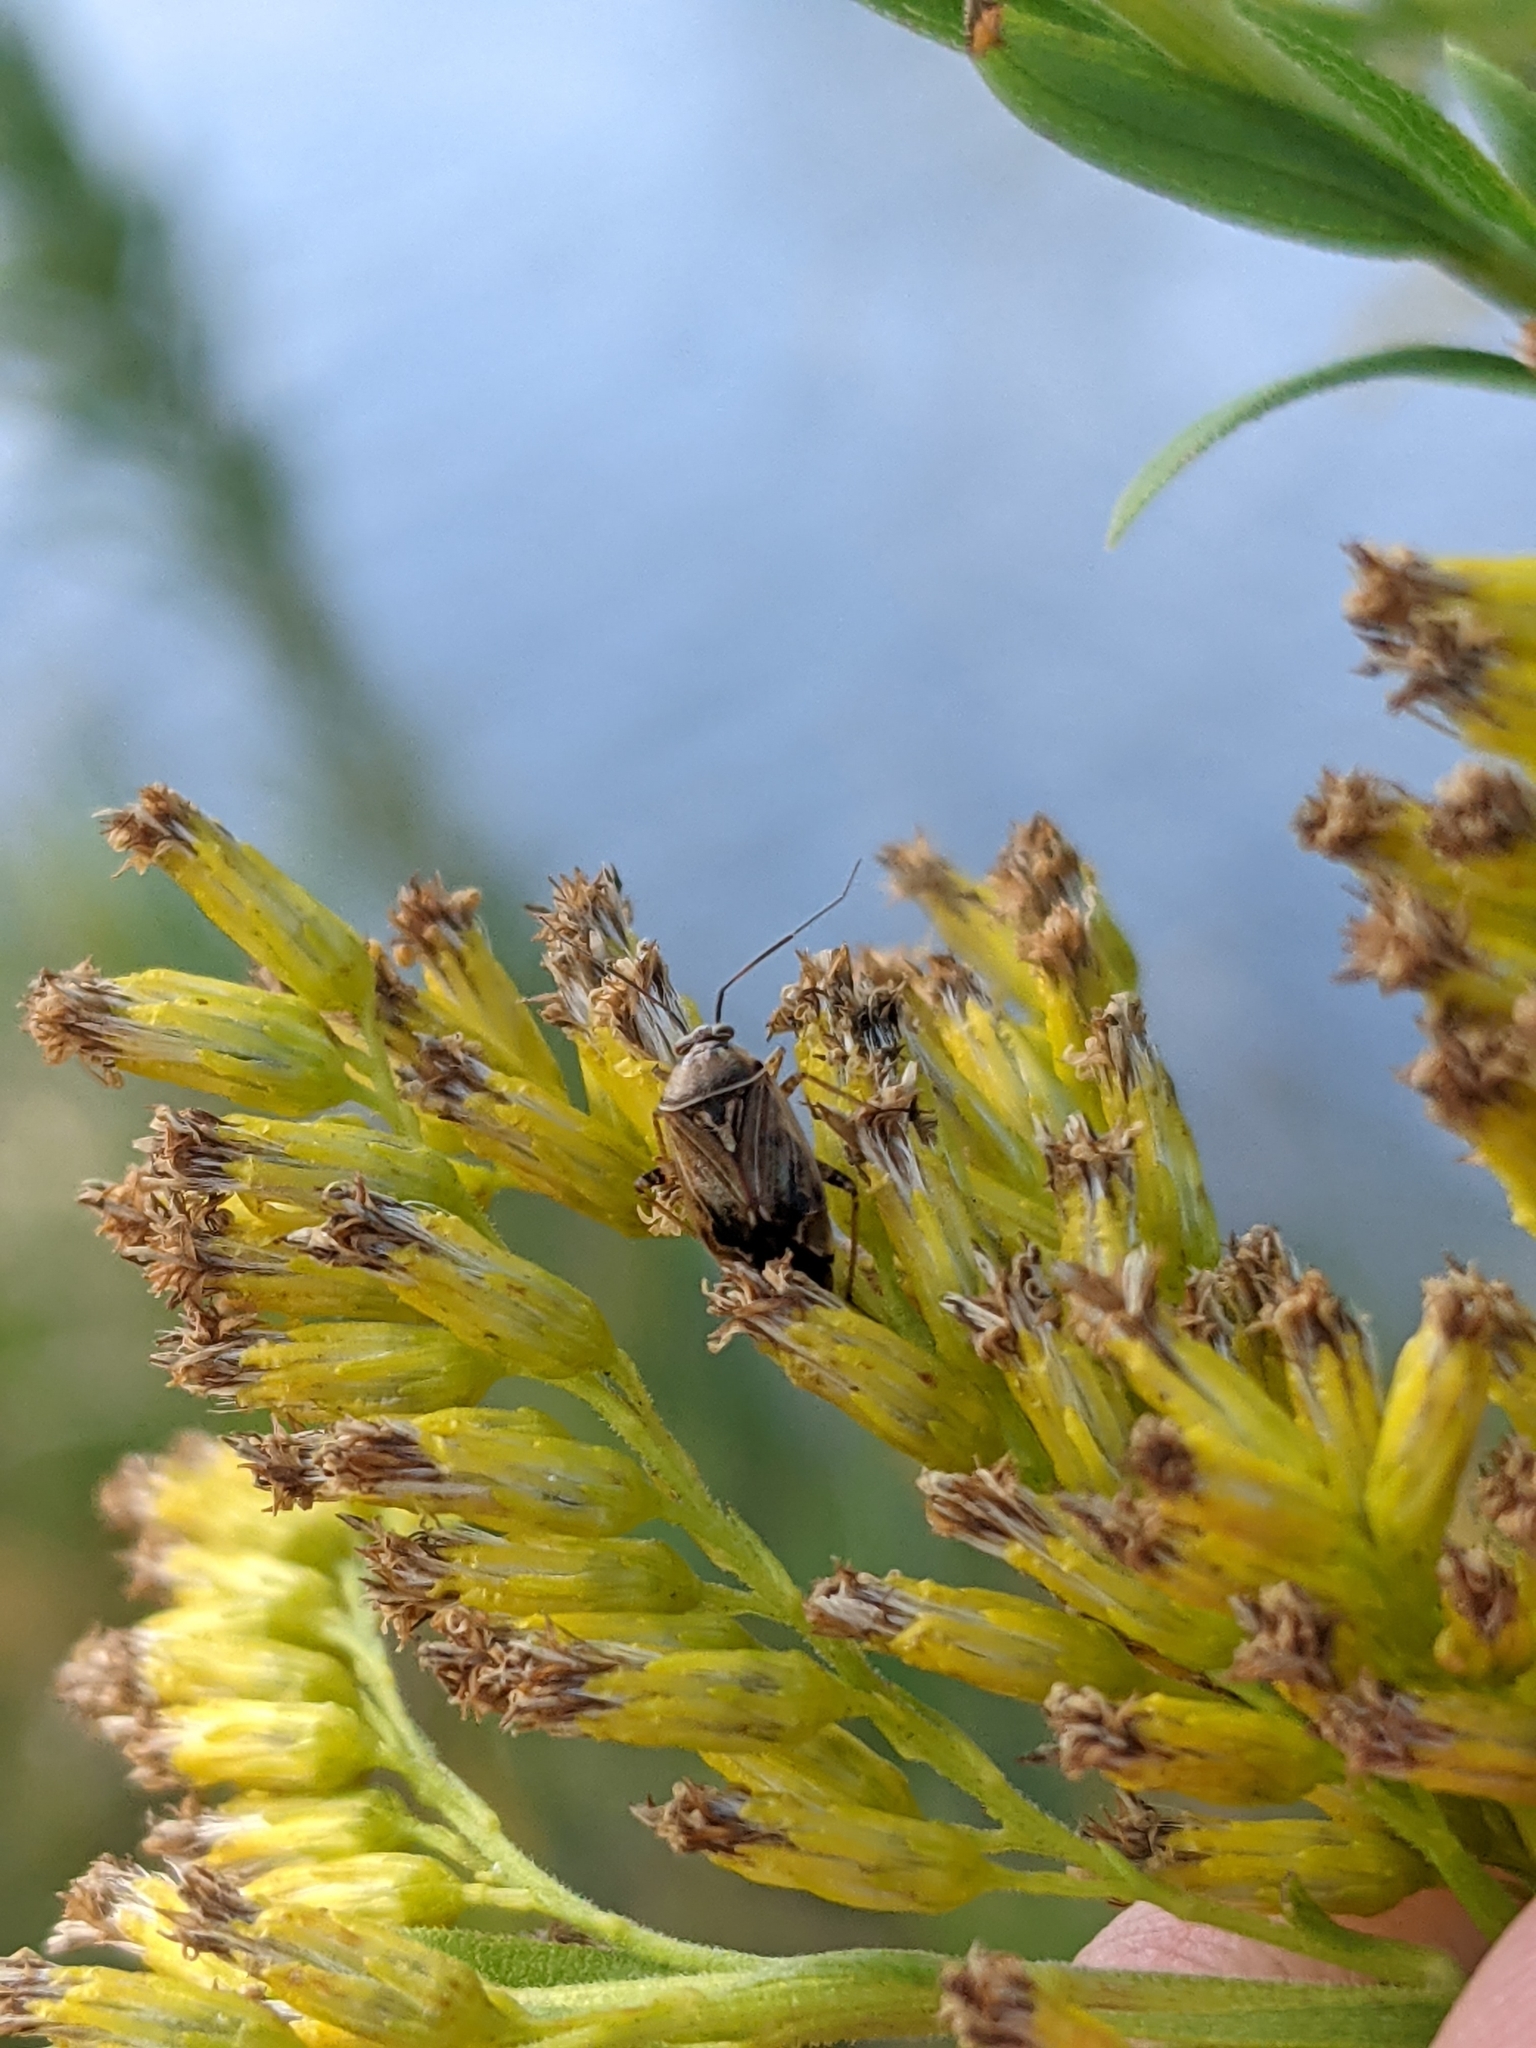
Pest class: lygus_bug